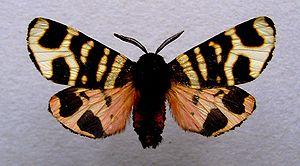
Les Arctiidae sont une famille de lépidoptères hétérocères dont les couleurs voyantes préviennent les oiseaux et autres prédateurs de leur toxicité. Leurs chenilles, très poilues, sont appelées « chenilles hérissonnes ».